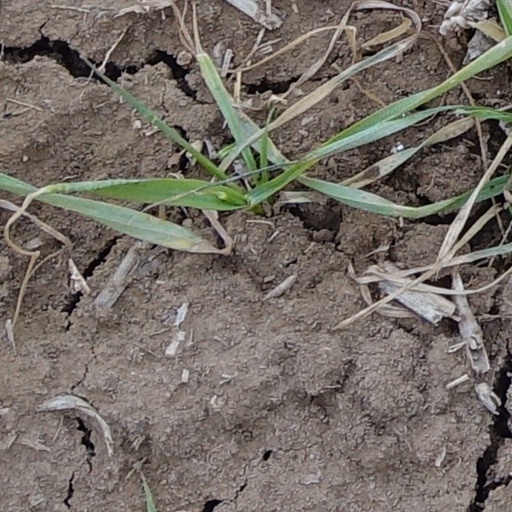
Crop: wheat